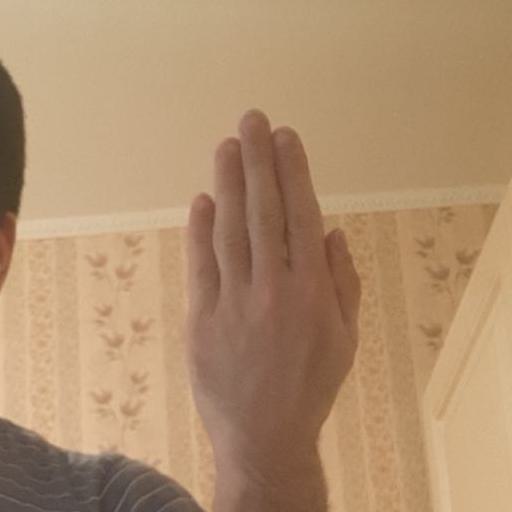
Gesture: stop_inverted